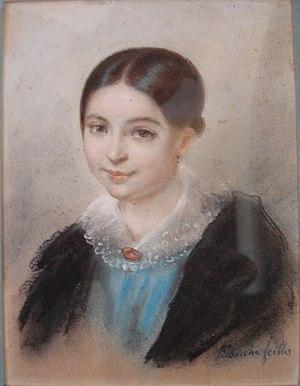
Hélène Feillet, peinte par sa sœur Blanche Feillet
Joséphine Jeanne Hélène Feillet, née le 2 novembre 1812 à Paris, et morte le 9 décembre 1889 à Biarritz, est une artiste peintre et lithographe française.